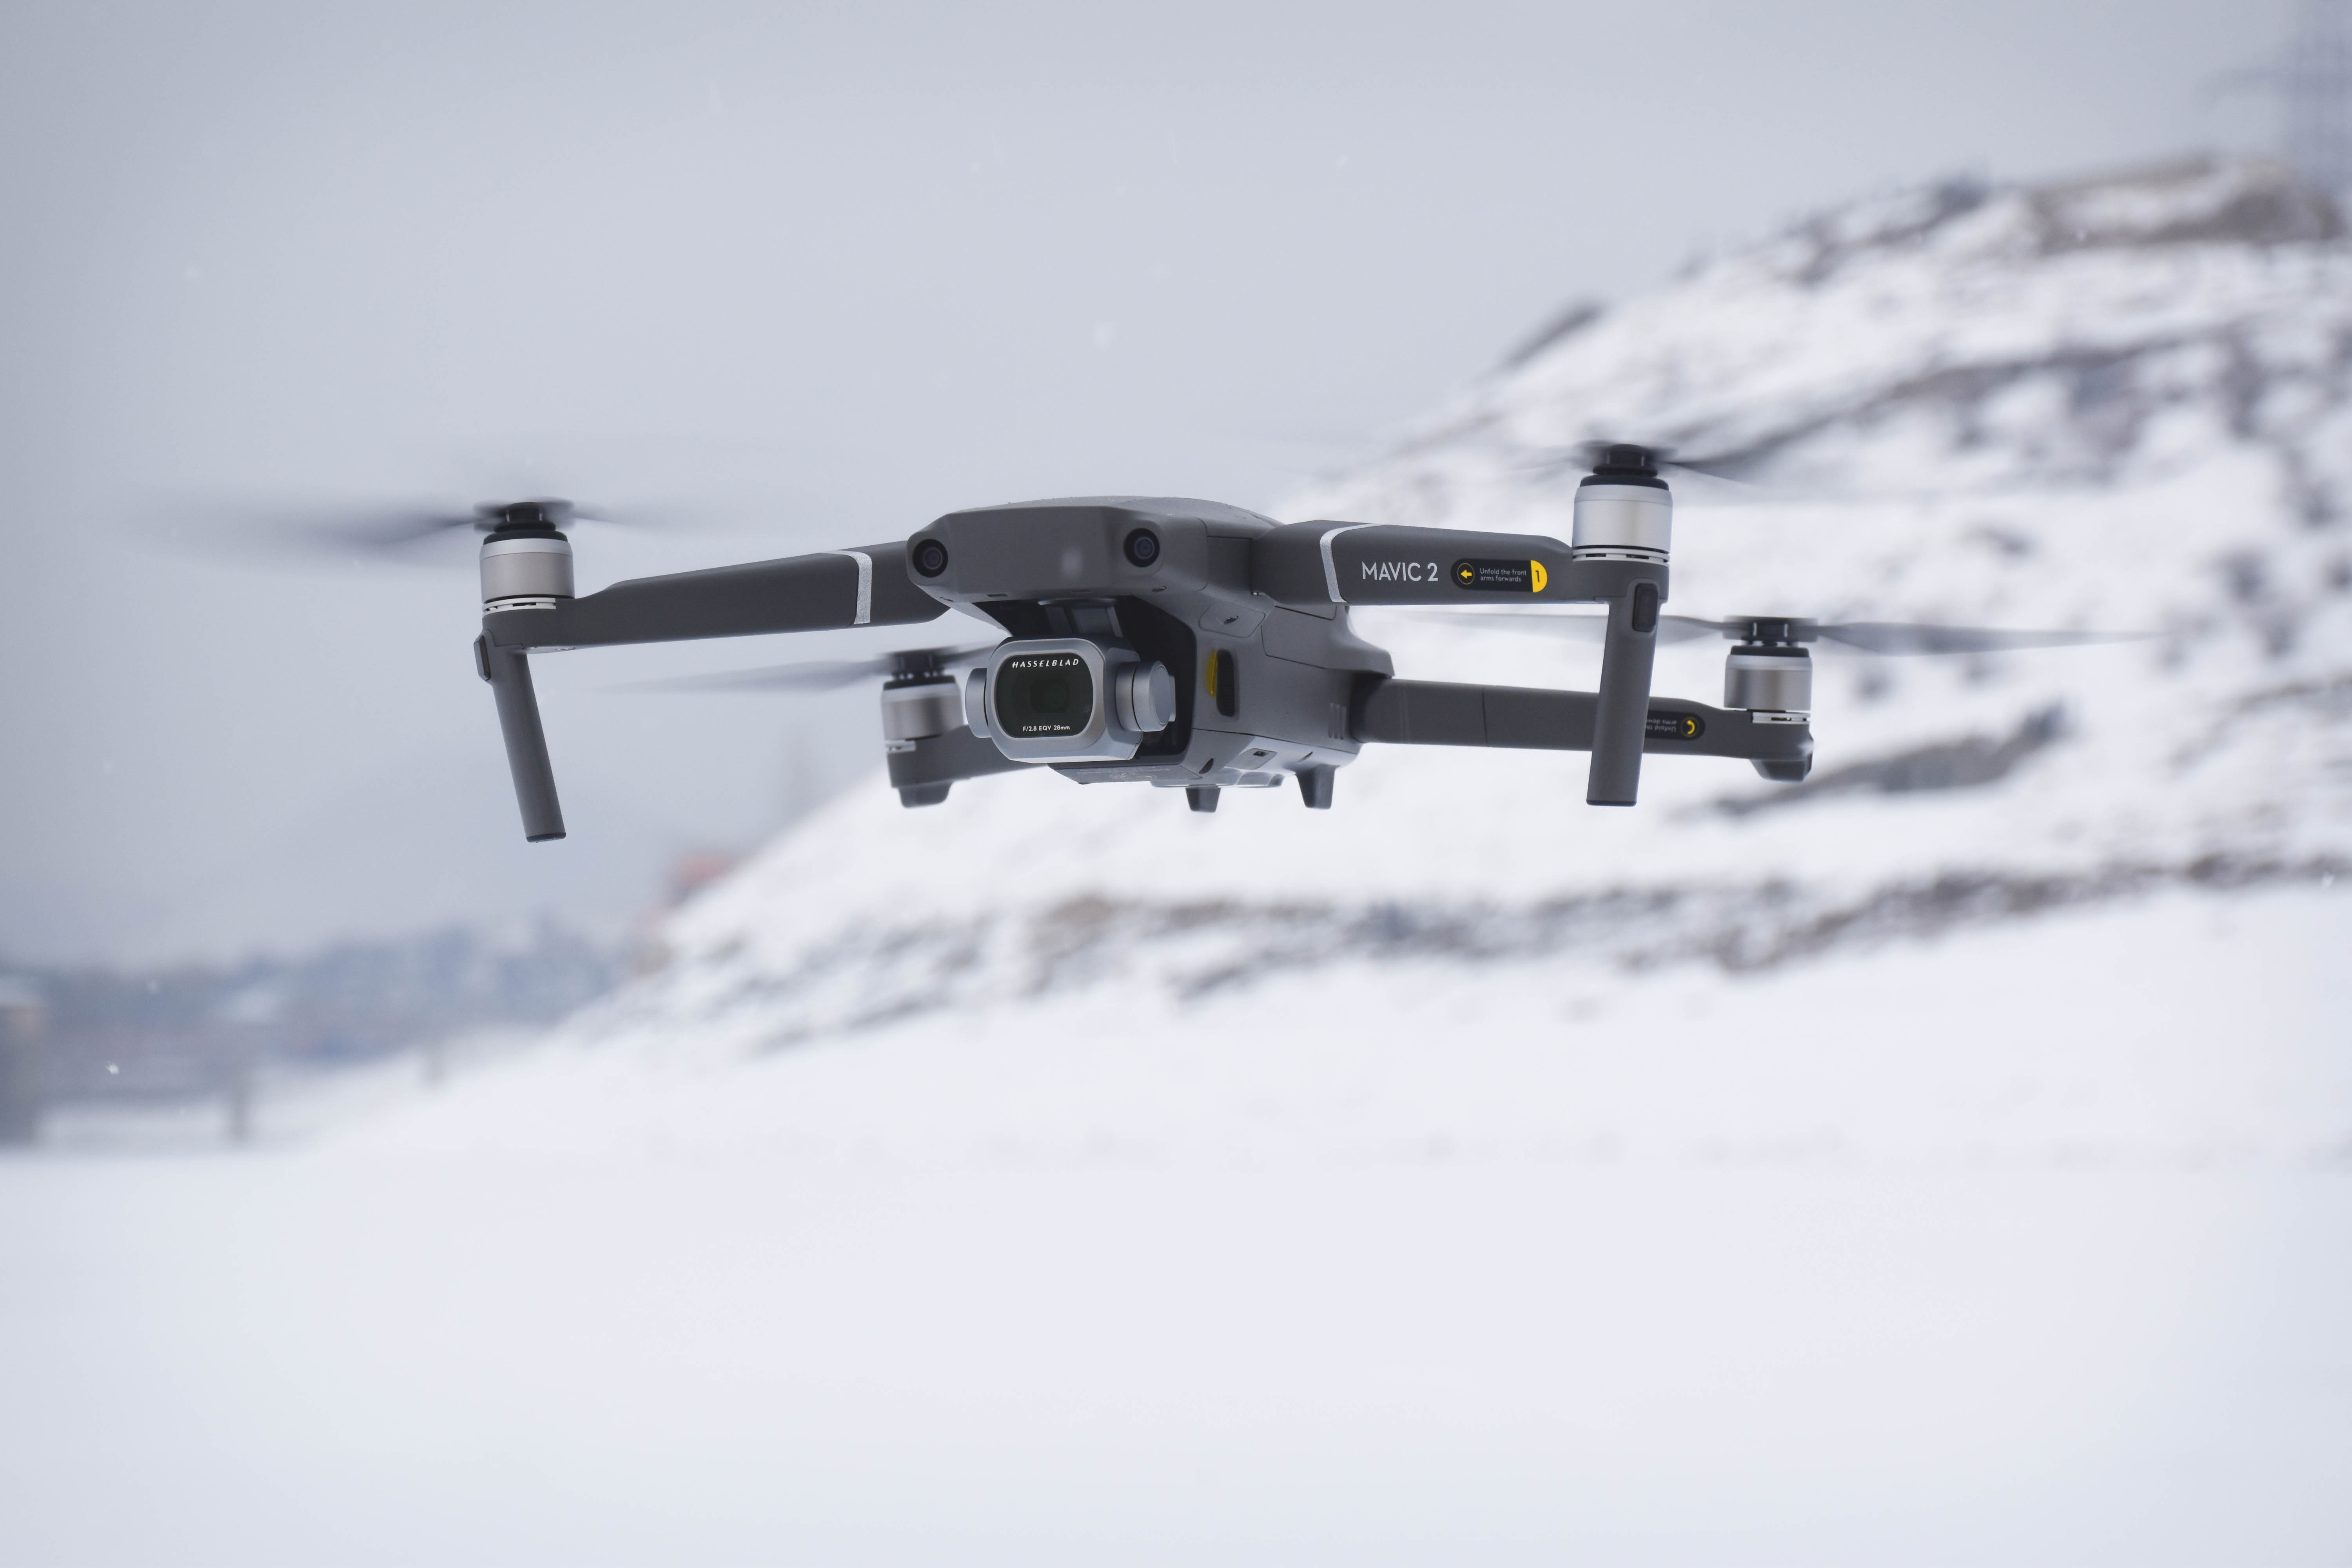
snow, vehicle, winter, aircraft, aviation, flight, airplane